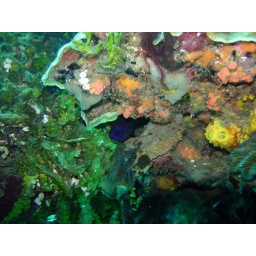
blue fish hiding in colourful coral